Ed Kashi

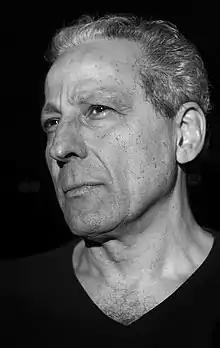
Kashi at Anderson Ranch in 2019

Ed Kashi (born 1957) is an American photojournalist and member of VII Photo Agency based in the Greater New York area. Kashi's work spans from print photojournalism, long term personal project, documentary films to experimental film. He is noted for documenting sociopolitical issues.